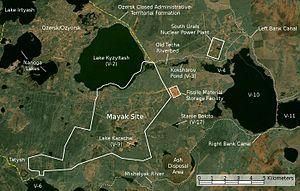
Oziorsk, Ozyorsk ou Ozersk est une ville fermée de l'oblast de Tcheliabinsk, en Russie. Sa population s'élevait à 81 023 habitants en 2013.
Le complexe nucléaire Maïak se trouve entre les villes de Kasli et Kychtym, à 72 km au nord de la ville de Tcheliabinsk en Russie. Le complexe est situé dans l'unité administrative territoriale centrale d'Ozersk, nommée Tcheliabinsk-40 puis Tcheliabinsk-65, qui est située dans l'oblast de Tcheliabinsk.